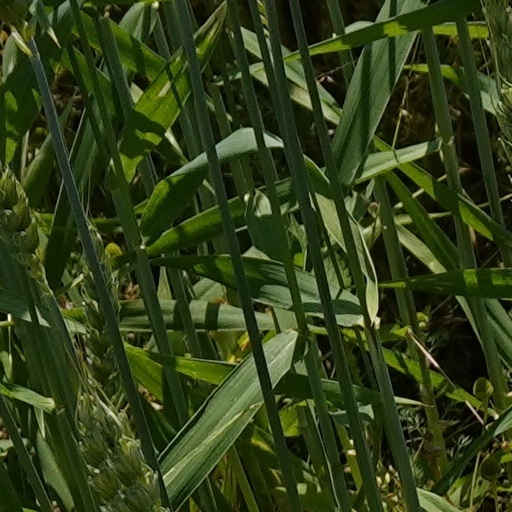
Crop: wheat